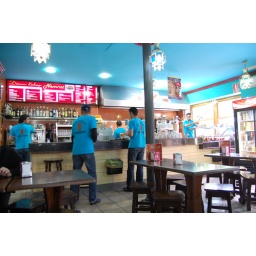
Turkish falafel joint, cute servers all in matching blue shirts